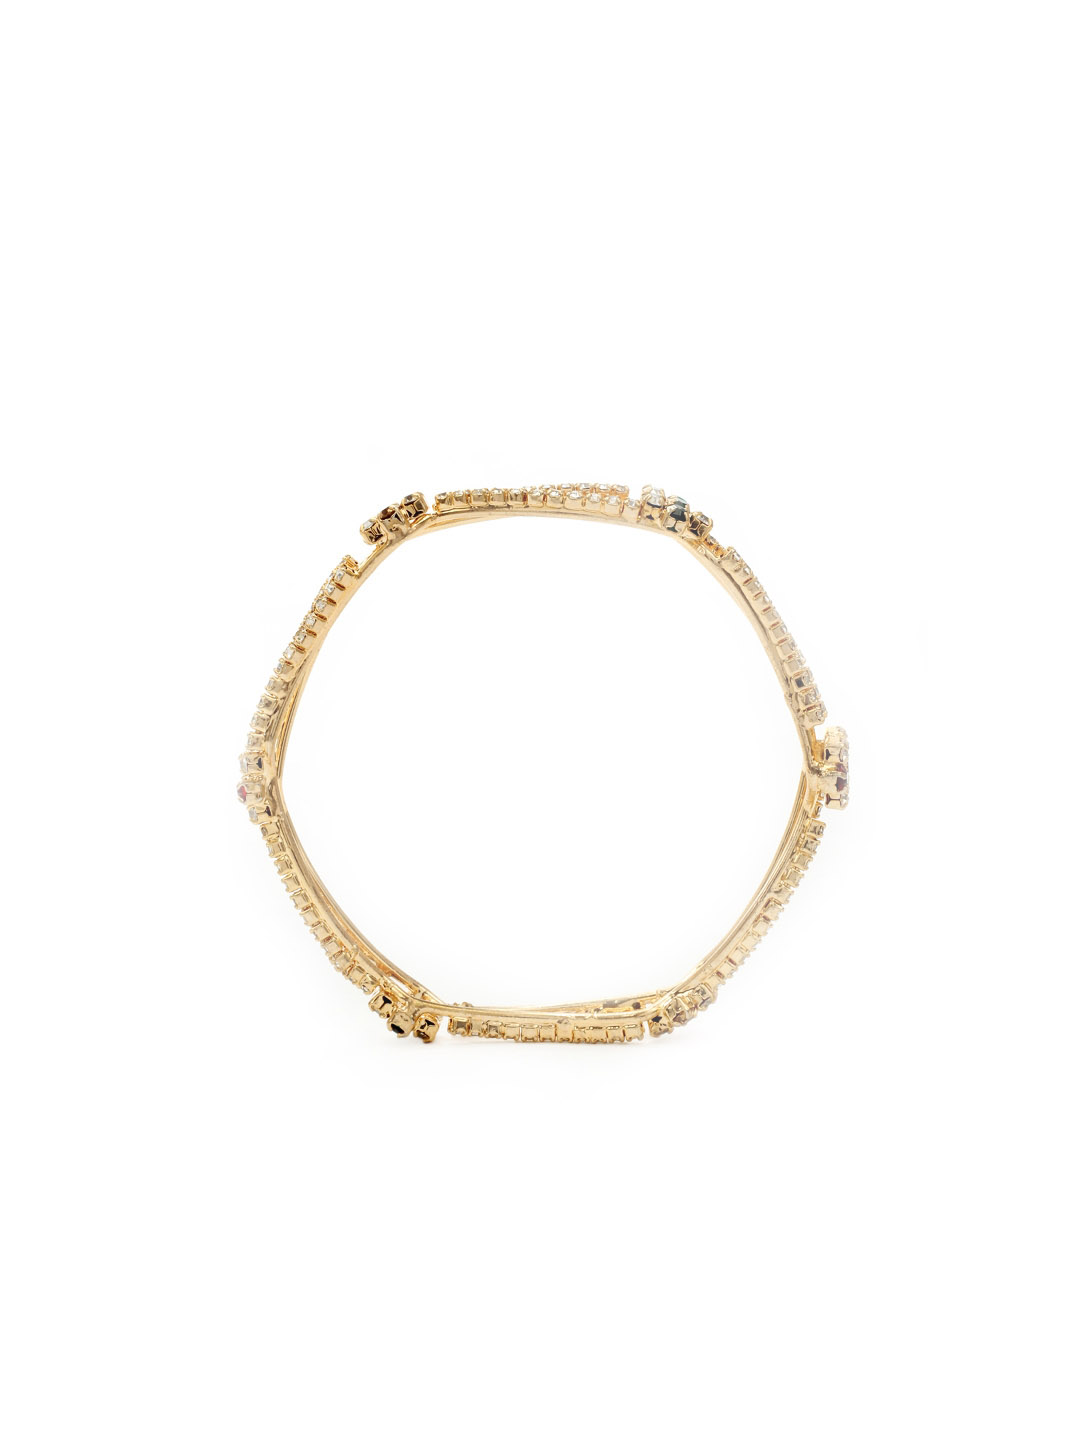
Royal Diadem Set of 2 Golden Bangles
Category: Accessories / Jewellery / Bangle
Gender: Women
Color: Gold
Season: Summer 2012
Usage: Casual